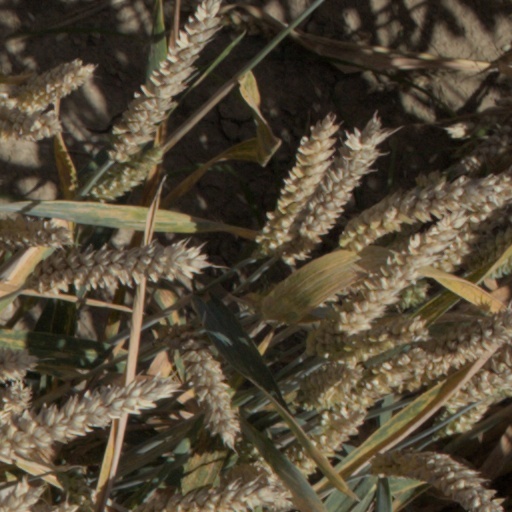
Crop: wheat